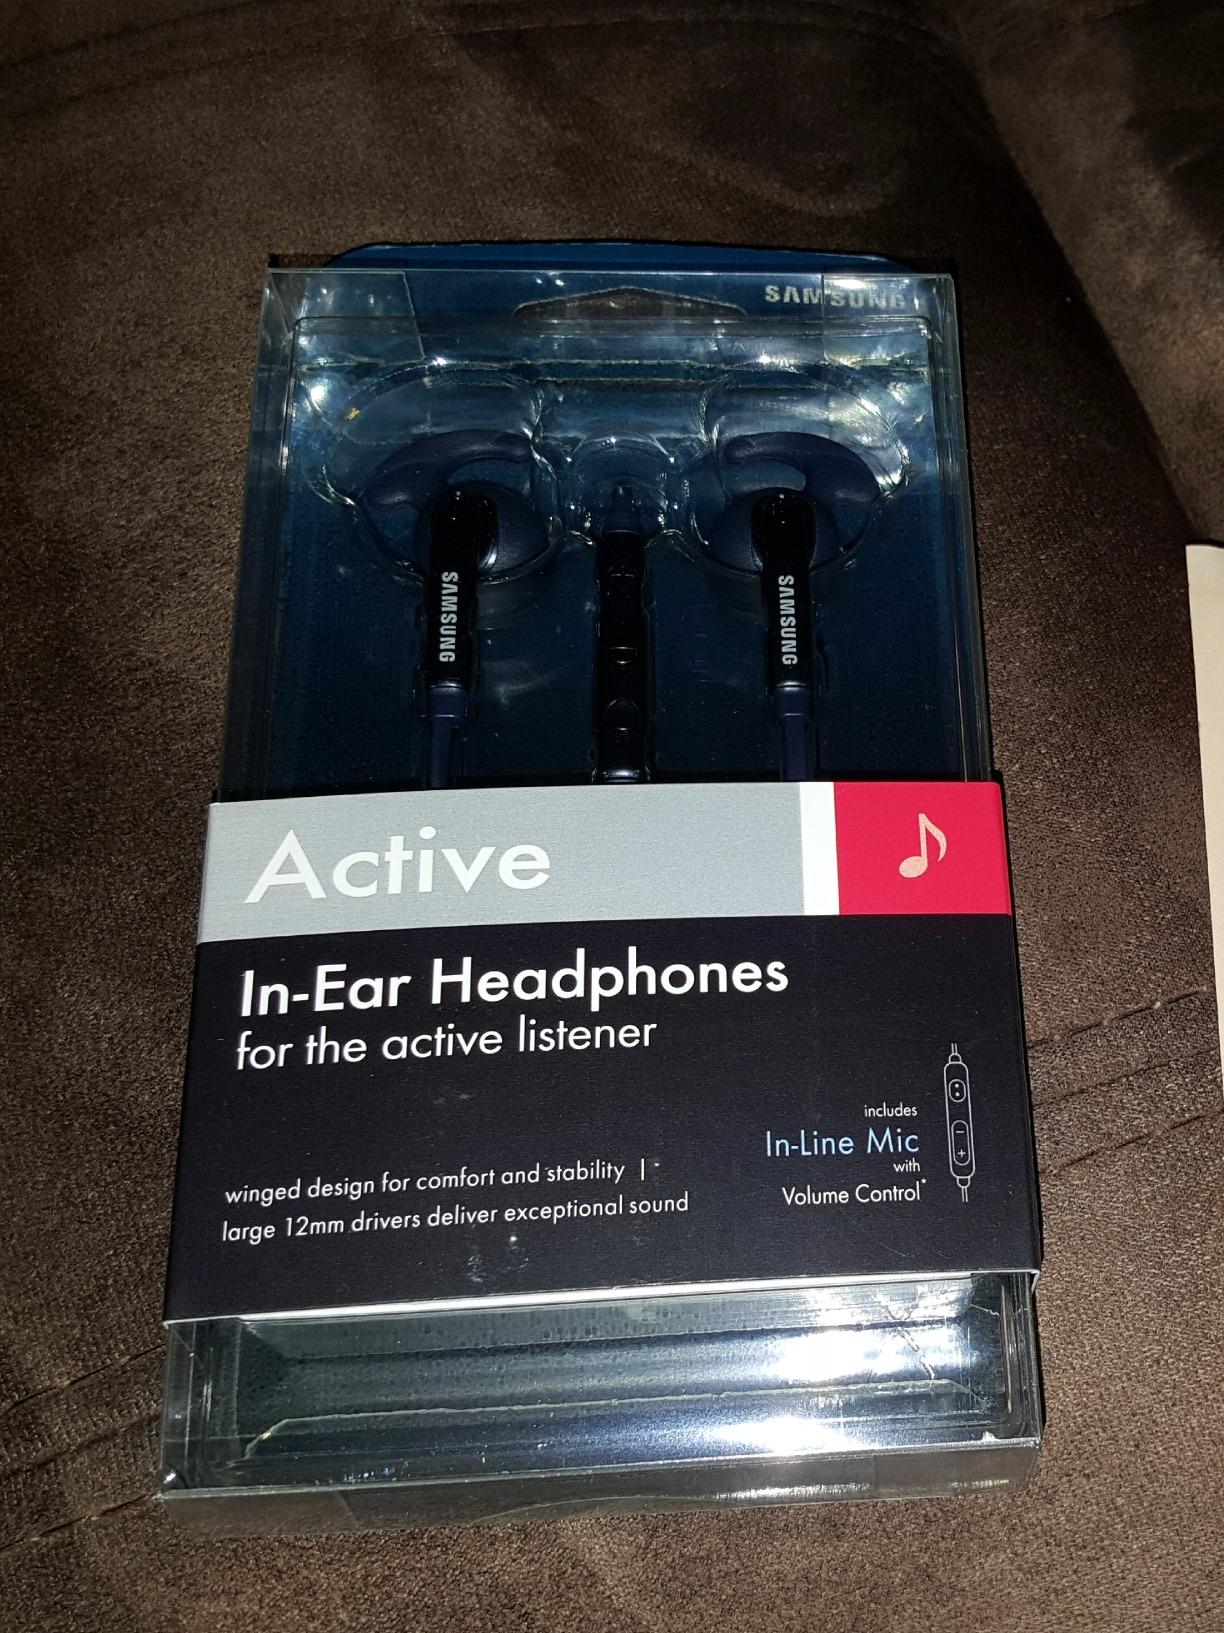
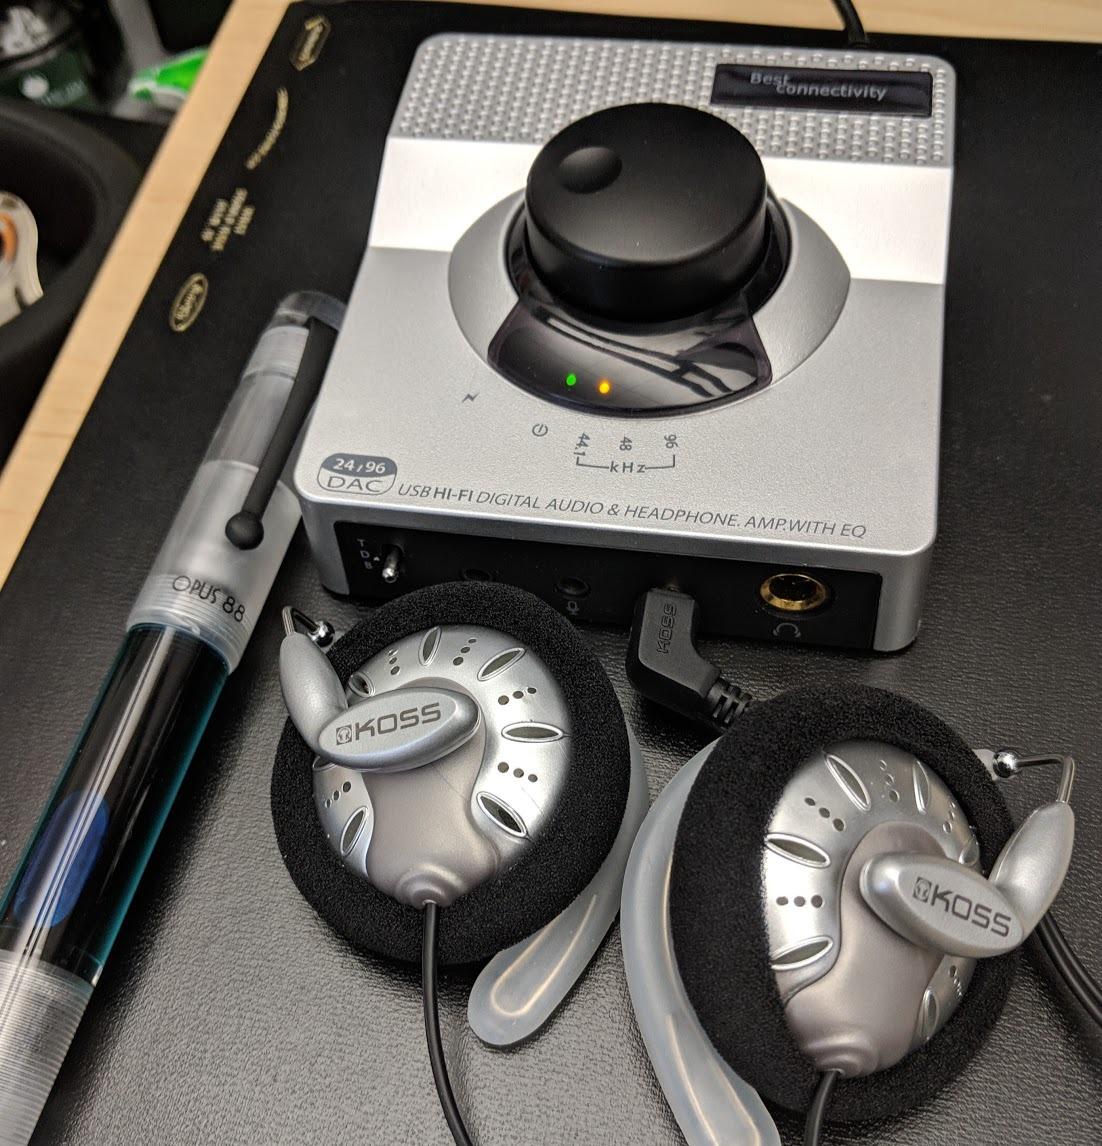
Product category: headphones
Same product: no